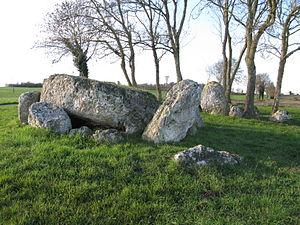
Cet article recense une partie des monuments historiques de la Charente-Maritime, en France.
Cet article recense les monuments historiques français classés en 1938.